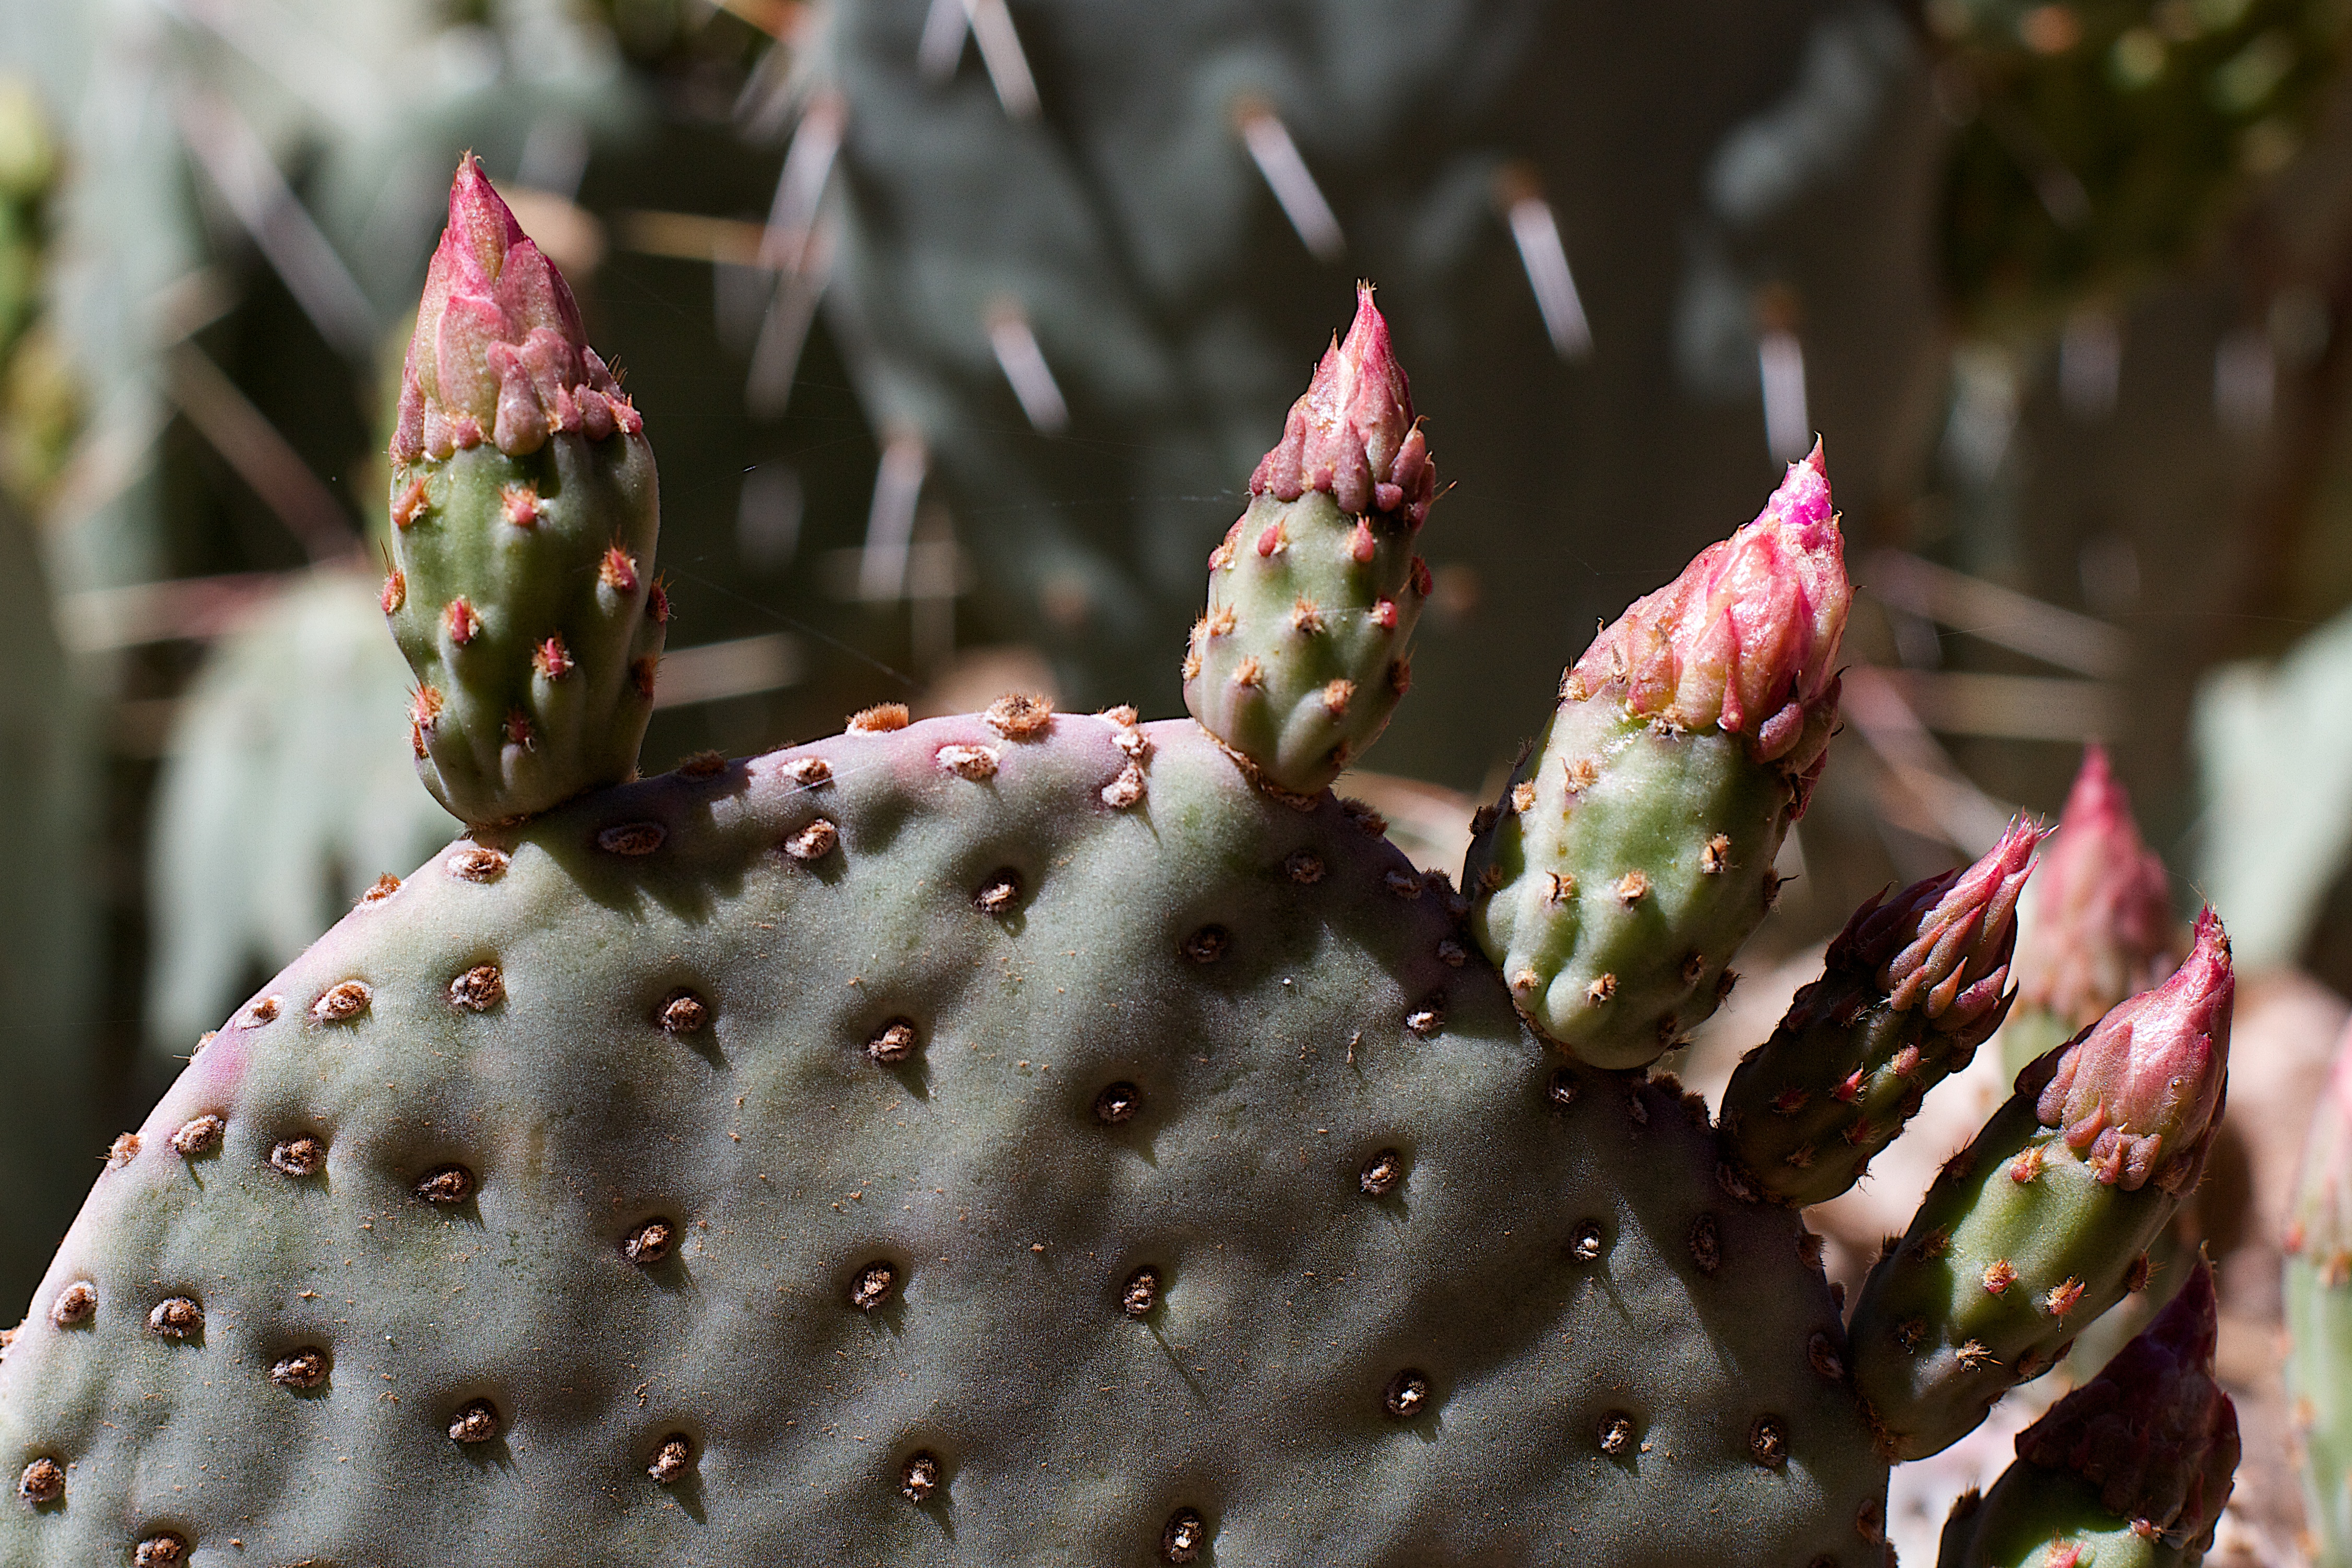
cactus, plant, flower, produce, botany, flora, close up, caryophyllales, macro photography, flowering plant, prickly pear, land plant, thorns spines and prickles, hedgehog cactus, nopal, barbary fig